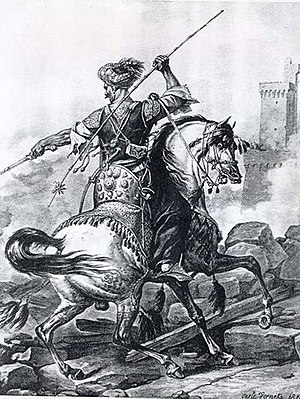
Mamelukker
En mameluk til hest.
En mameluk var en slave oftest fra Tyrkiet, Østeuropa eller Kaukasus, som var købt som en egyptisk, osmannisk, eller anden muslimsk sultans livvagt.